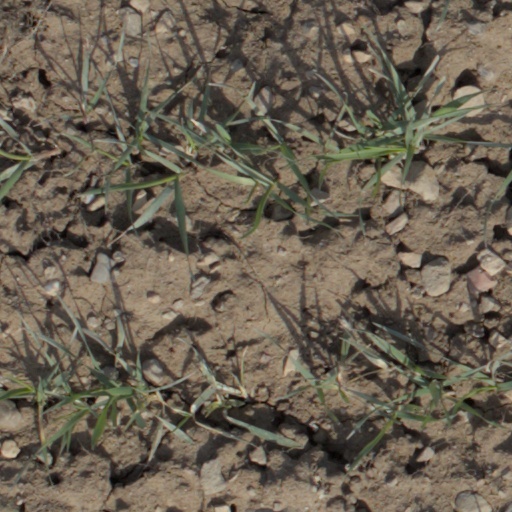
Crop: wheat